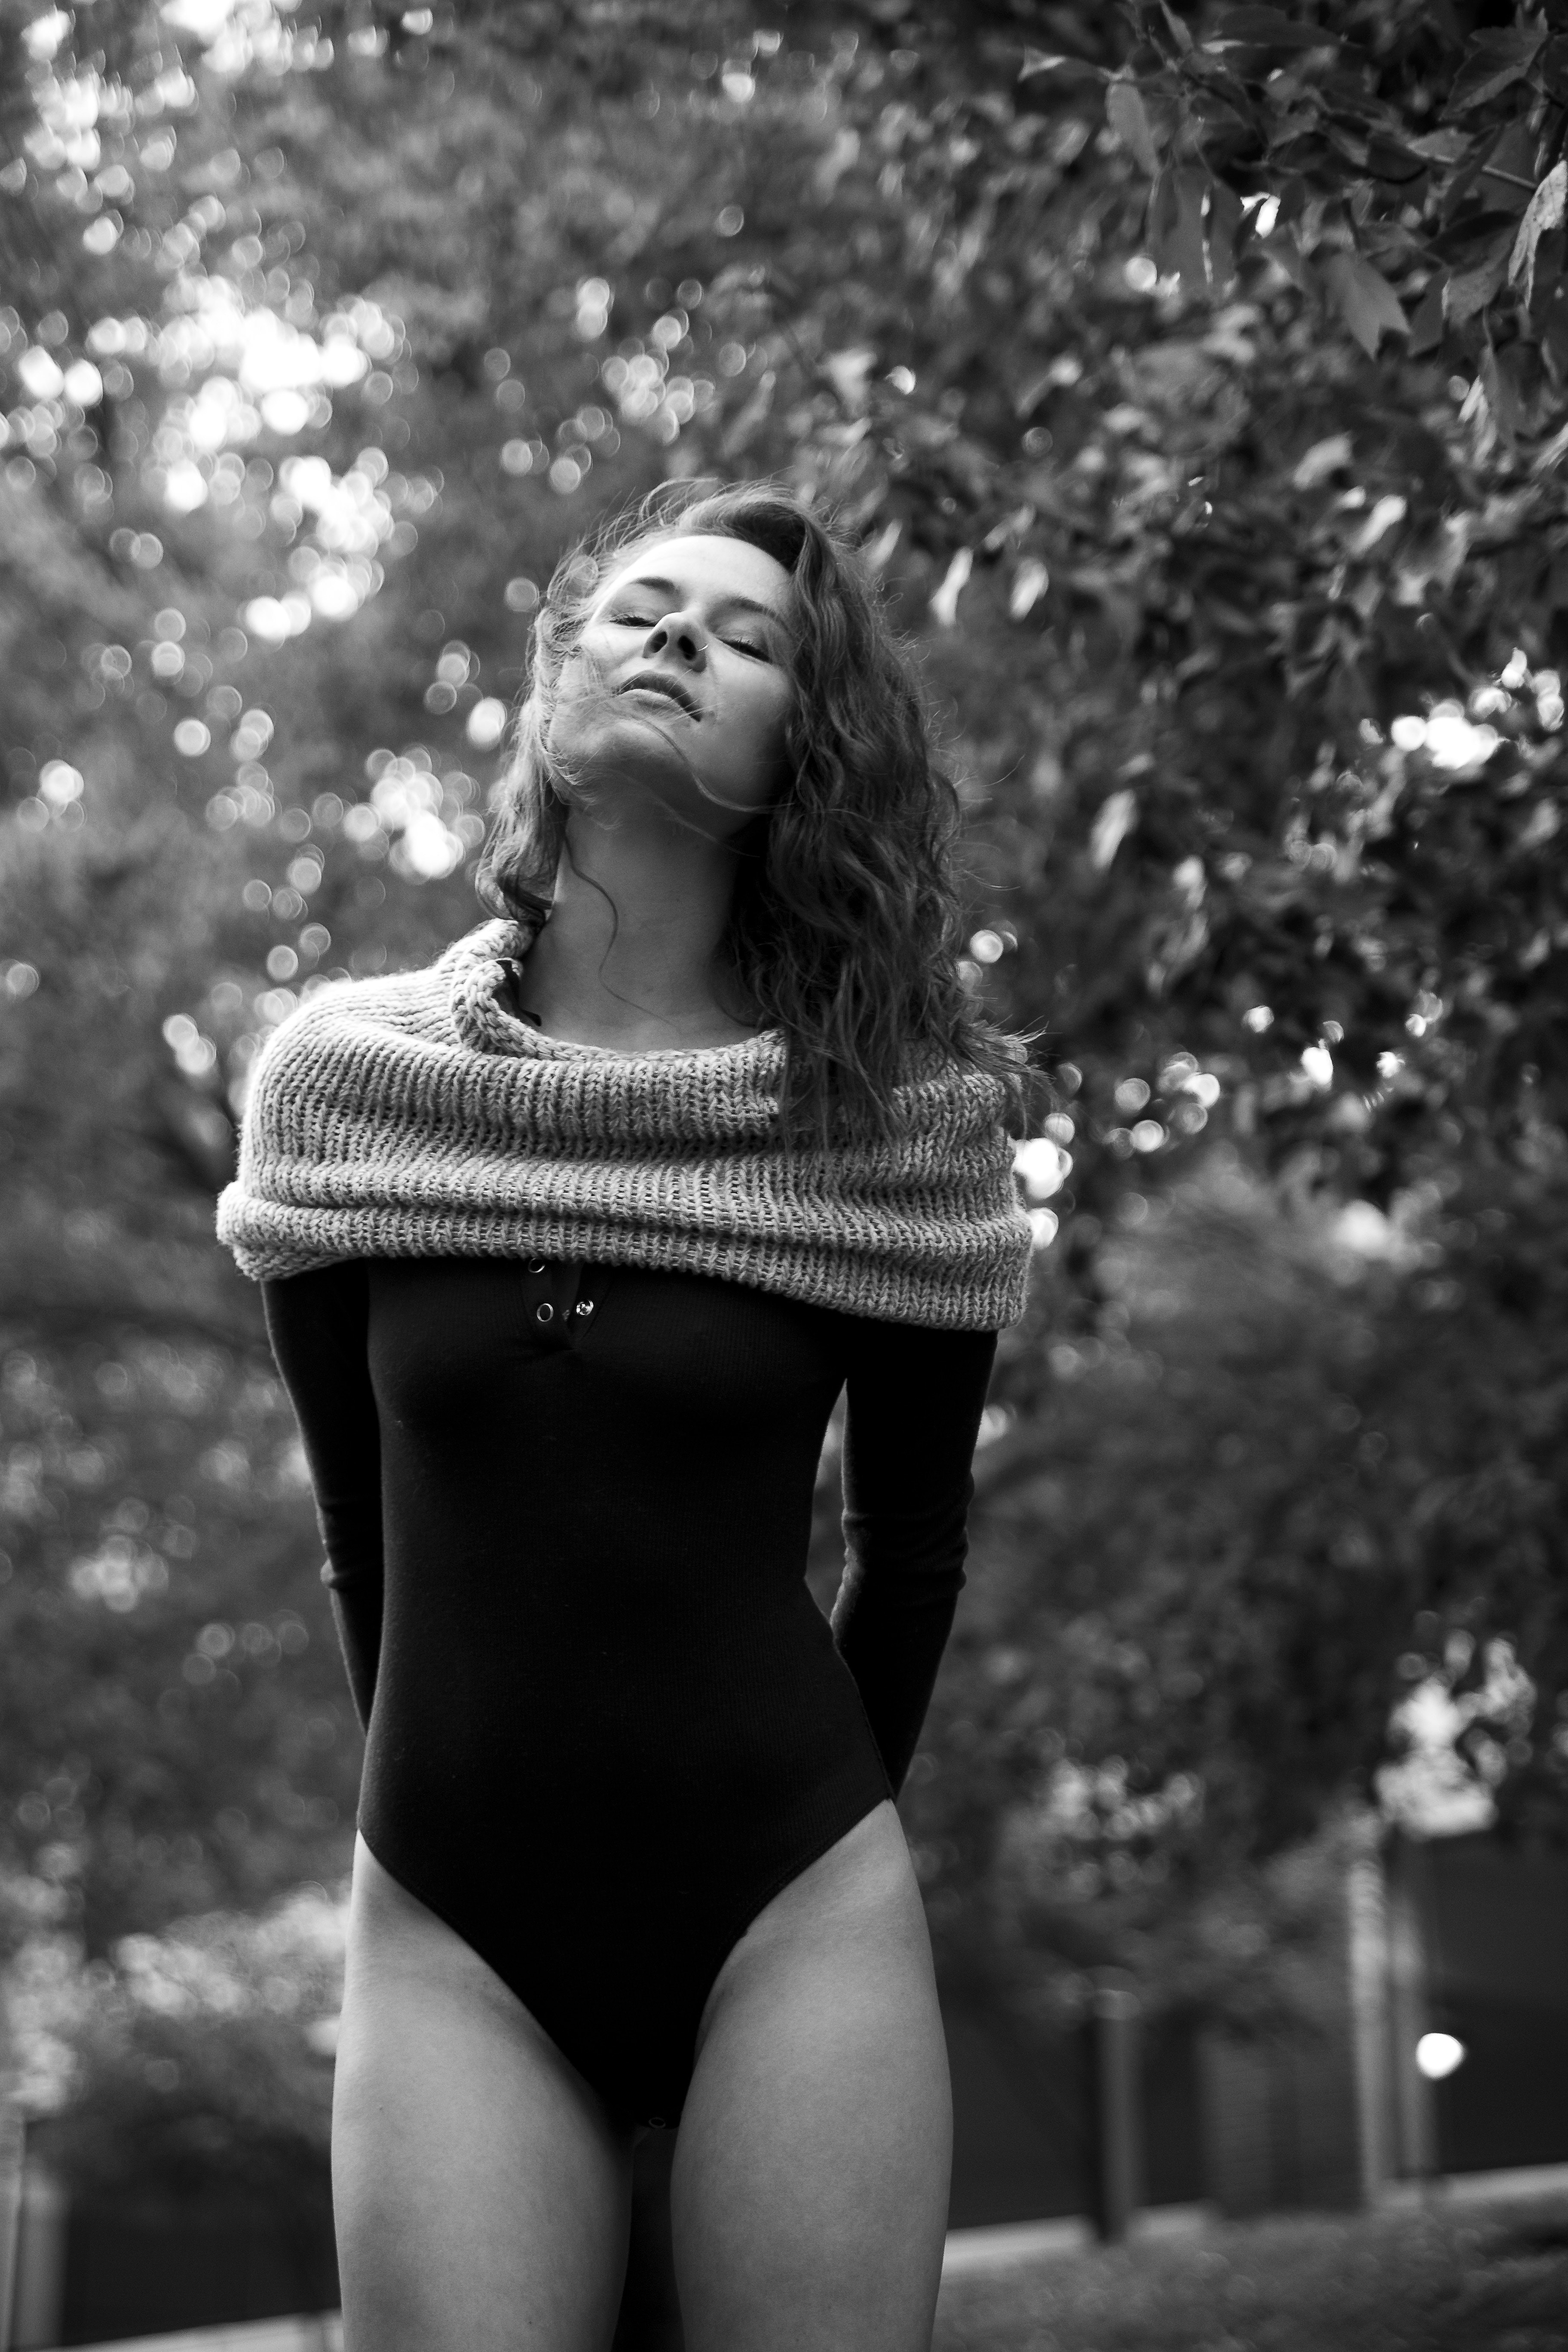
black, photograph, black and white, shoulder, beauty, monochrome photography, monochrome, model, lip, photography, photo shoot, joint, tree, eye, leg, muscle, long hair, art model, plant, portrait photography, style, trunk, waist, abdomen, black hair, portrait, thigh